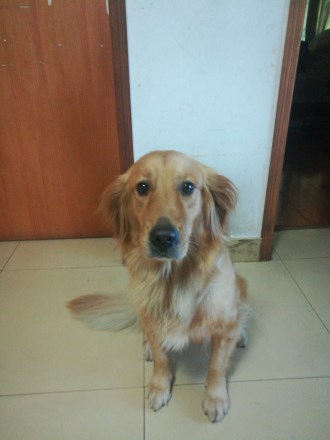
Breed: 5355-n000126-golden_retriever